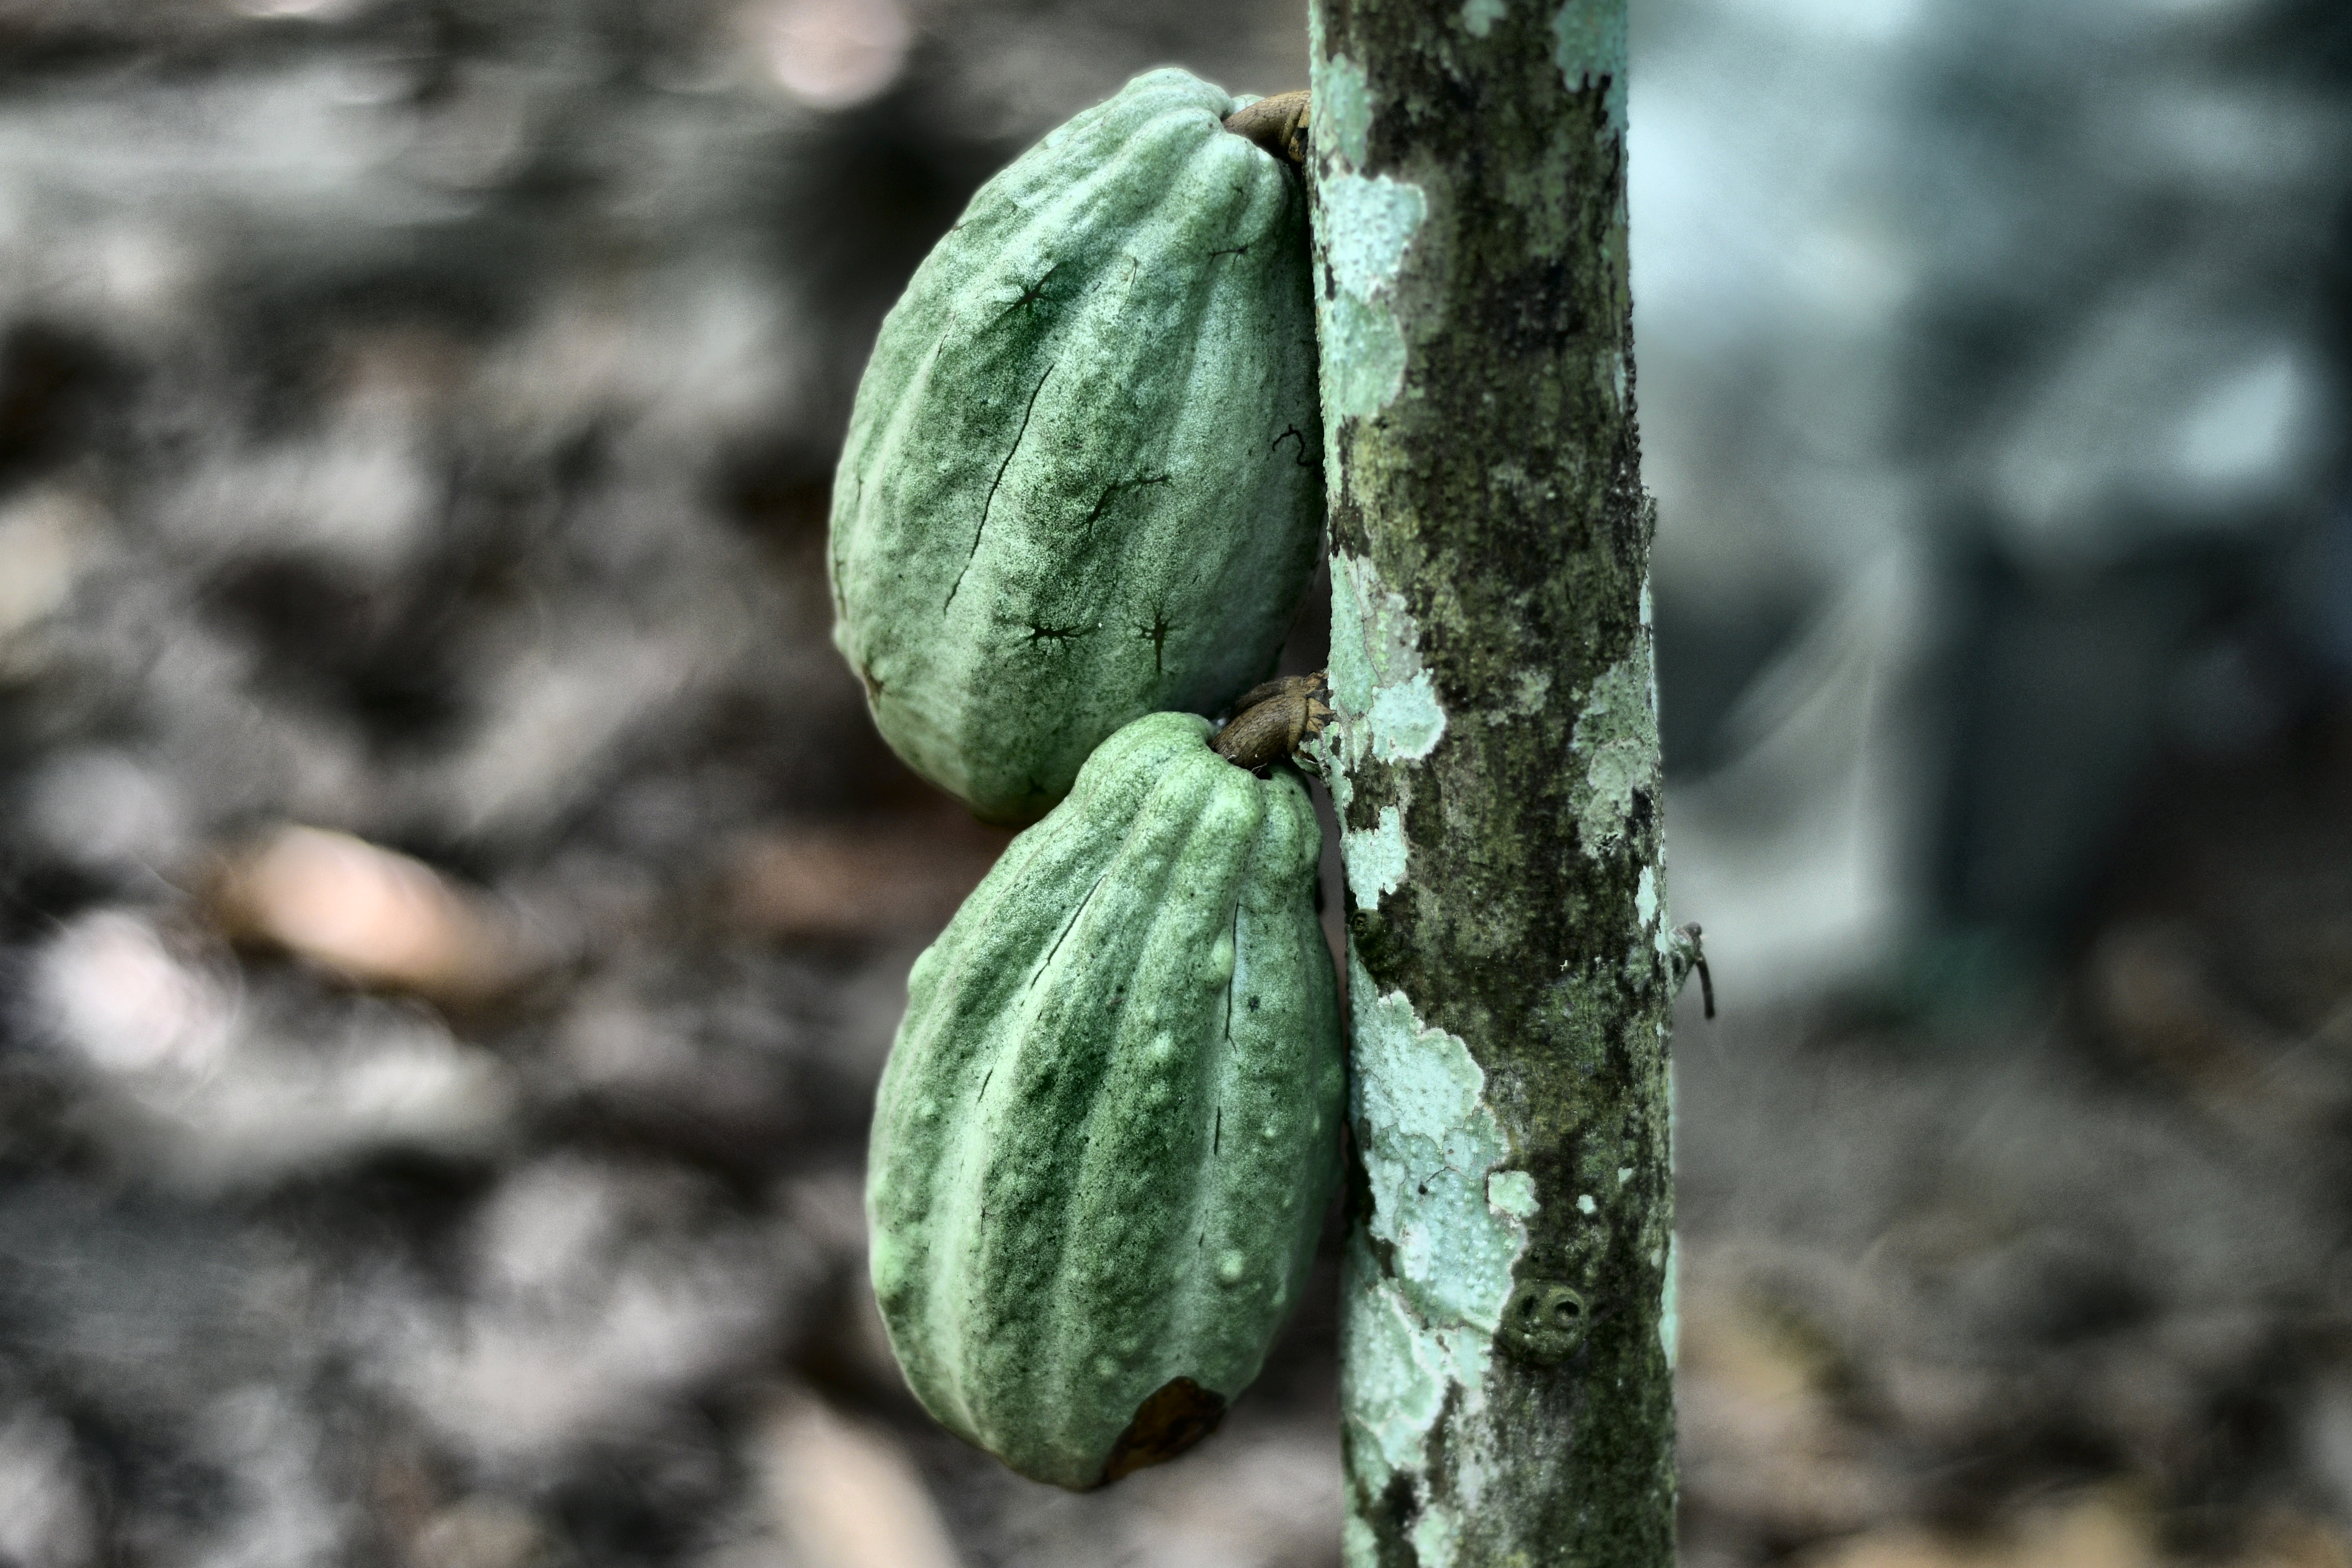
Maturity: unmature
Variety: Amelonado